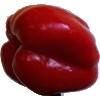
Label: Pepper Red 1